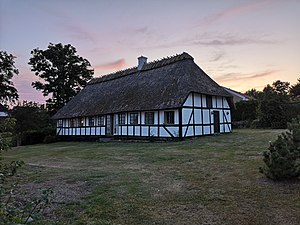
Svendborg / Kultur / Kulturbegivenheder
Brechts Hus i Rantzausminde.
Svendborg er en dansk havne- og søfartsby på det sydlige Fyn. Med 27.068 indbyggere er det Fyns næststørste by efter Odense. Svendborg er hovedby i Svendborg Kommune og hører til Region Syddanmark. Svendborg er en gammel købstad og har selv i moderne tid bevaret sin ældre bykerne med smalle gader, torve og gårdmiljøer. Byen blev grundlagt i 1200-tallet og fejrede i 2003 sin 750-års fødselsdag.